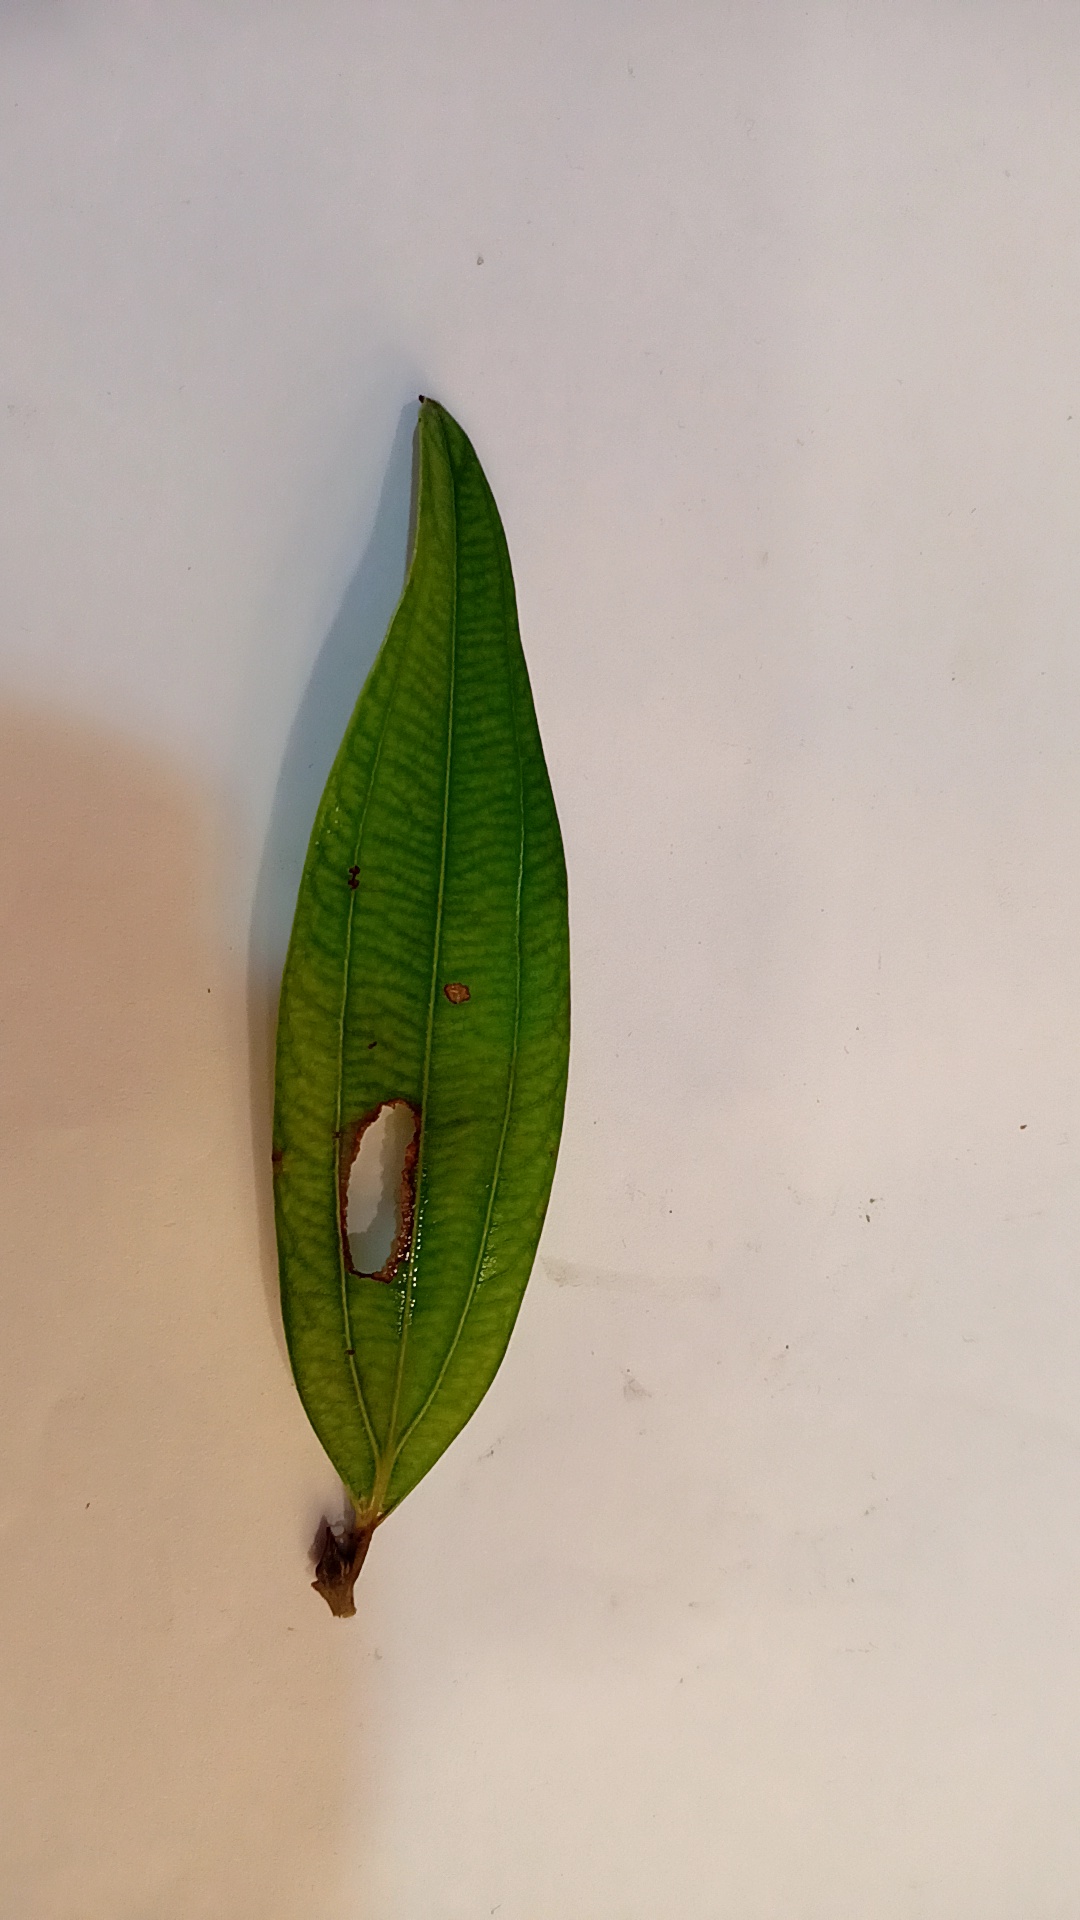
Label: Disease